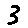
Label: 3